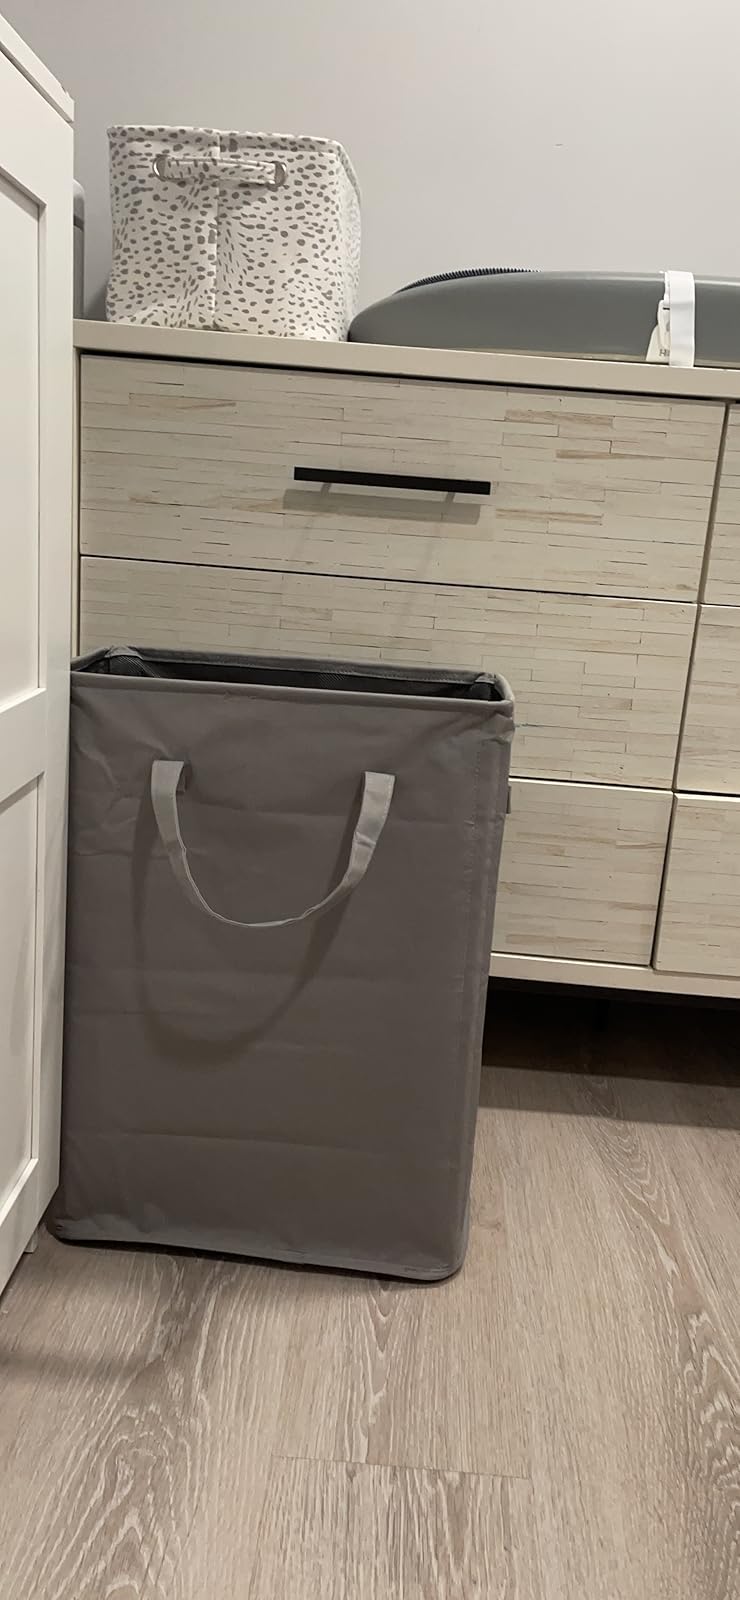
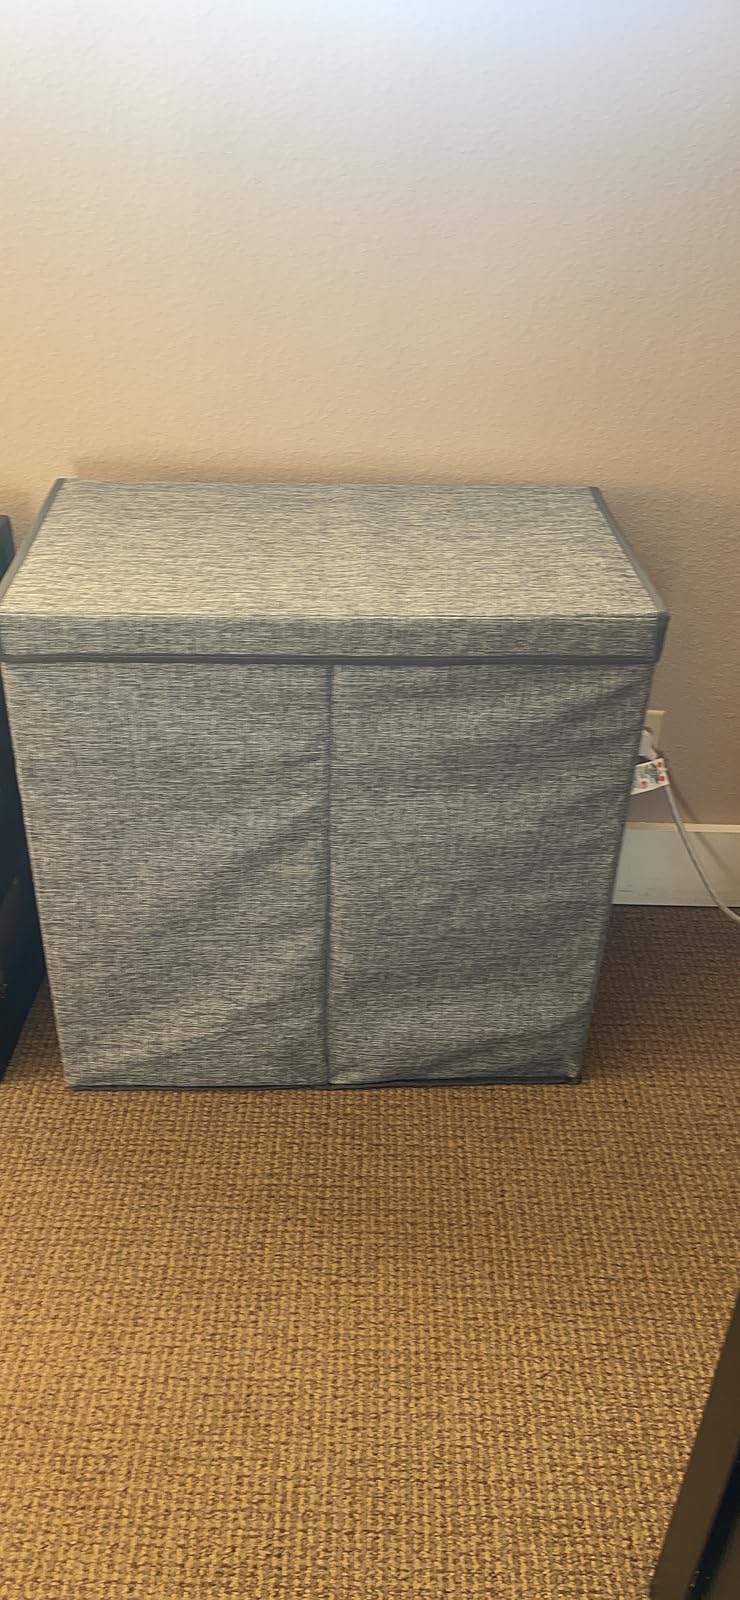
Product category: items_hamper
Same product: no